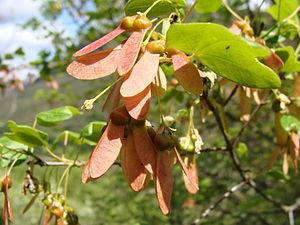
L'Érable de Montpellier est un arbre de la famille des Sapindaceae. Il appartient à la section Monspessulanum de la classification des érables.